St. Thomas Observatory

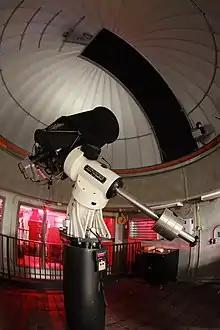
Telescope and dome at the St. Thomas Observatory

The St. Thomas Observatory is an astronomical observatory operated by the Department of Physics on the main campus of the University of St. Thomas in Minnesota. The observatory consists of an automated dome and a fully robotic 17-inch (0.43 m) corrected Dall-Kirkham reflecting telescope coupled with a 10.7-megapixel CCD camera. The observatory is used for public observing events and facilitates student research projects.